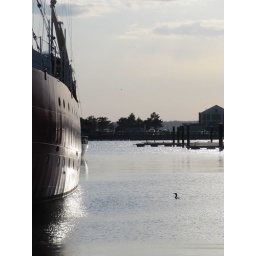
Duck sitting next to giant ship in Newport Rhode Island, jordansname.com